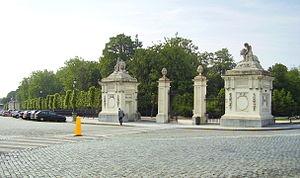
Joachim Zinner est un paysagiste néo-classique né à Vienne en 1742, probablement à l'Augarten, et décédé à Bruxelles le 2 juin 1814.
Le parc de Bruxelles anciennement appelé Parc royal est un parc public du centre bruxellois dans le quartier de la Cour d’environ 11 hectares et classé au patrimoine de la Région de Bruxelles-Capitale depuis le 21 juin 1971.
Cet article recense le patrimoine immobilier protégé à Bruxelles-ville. Le patrimoine immobilier protégé fait partie du patrimoine culturel en Belgique.